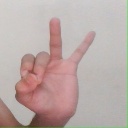
अक्षर: ण